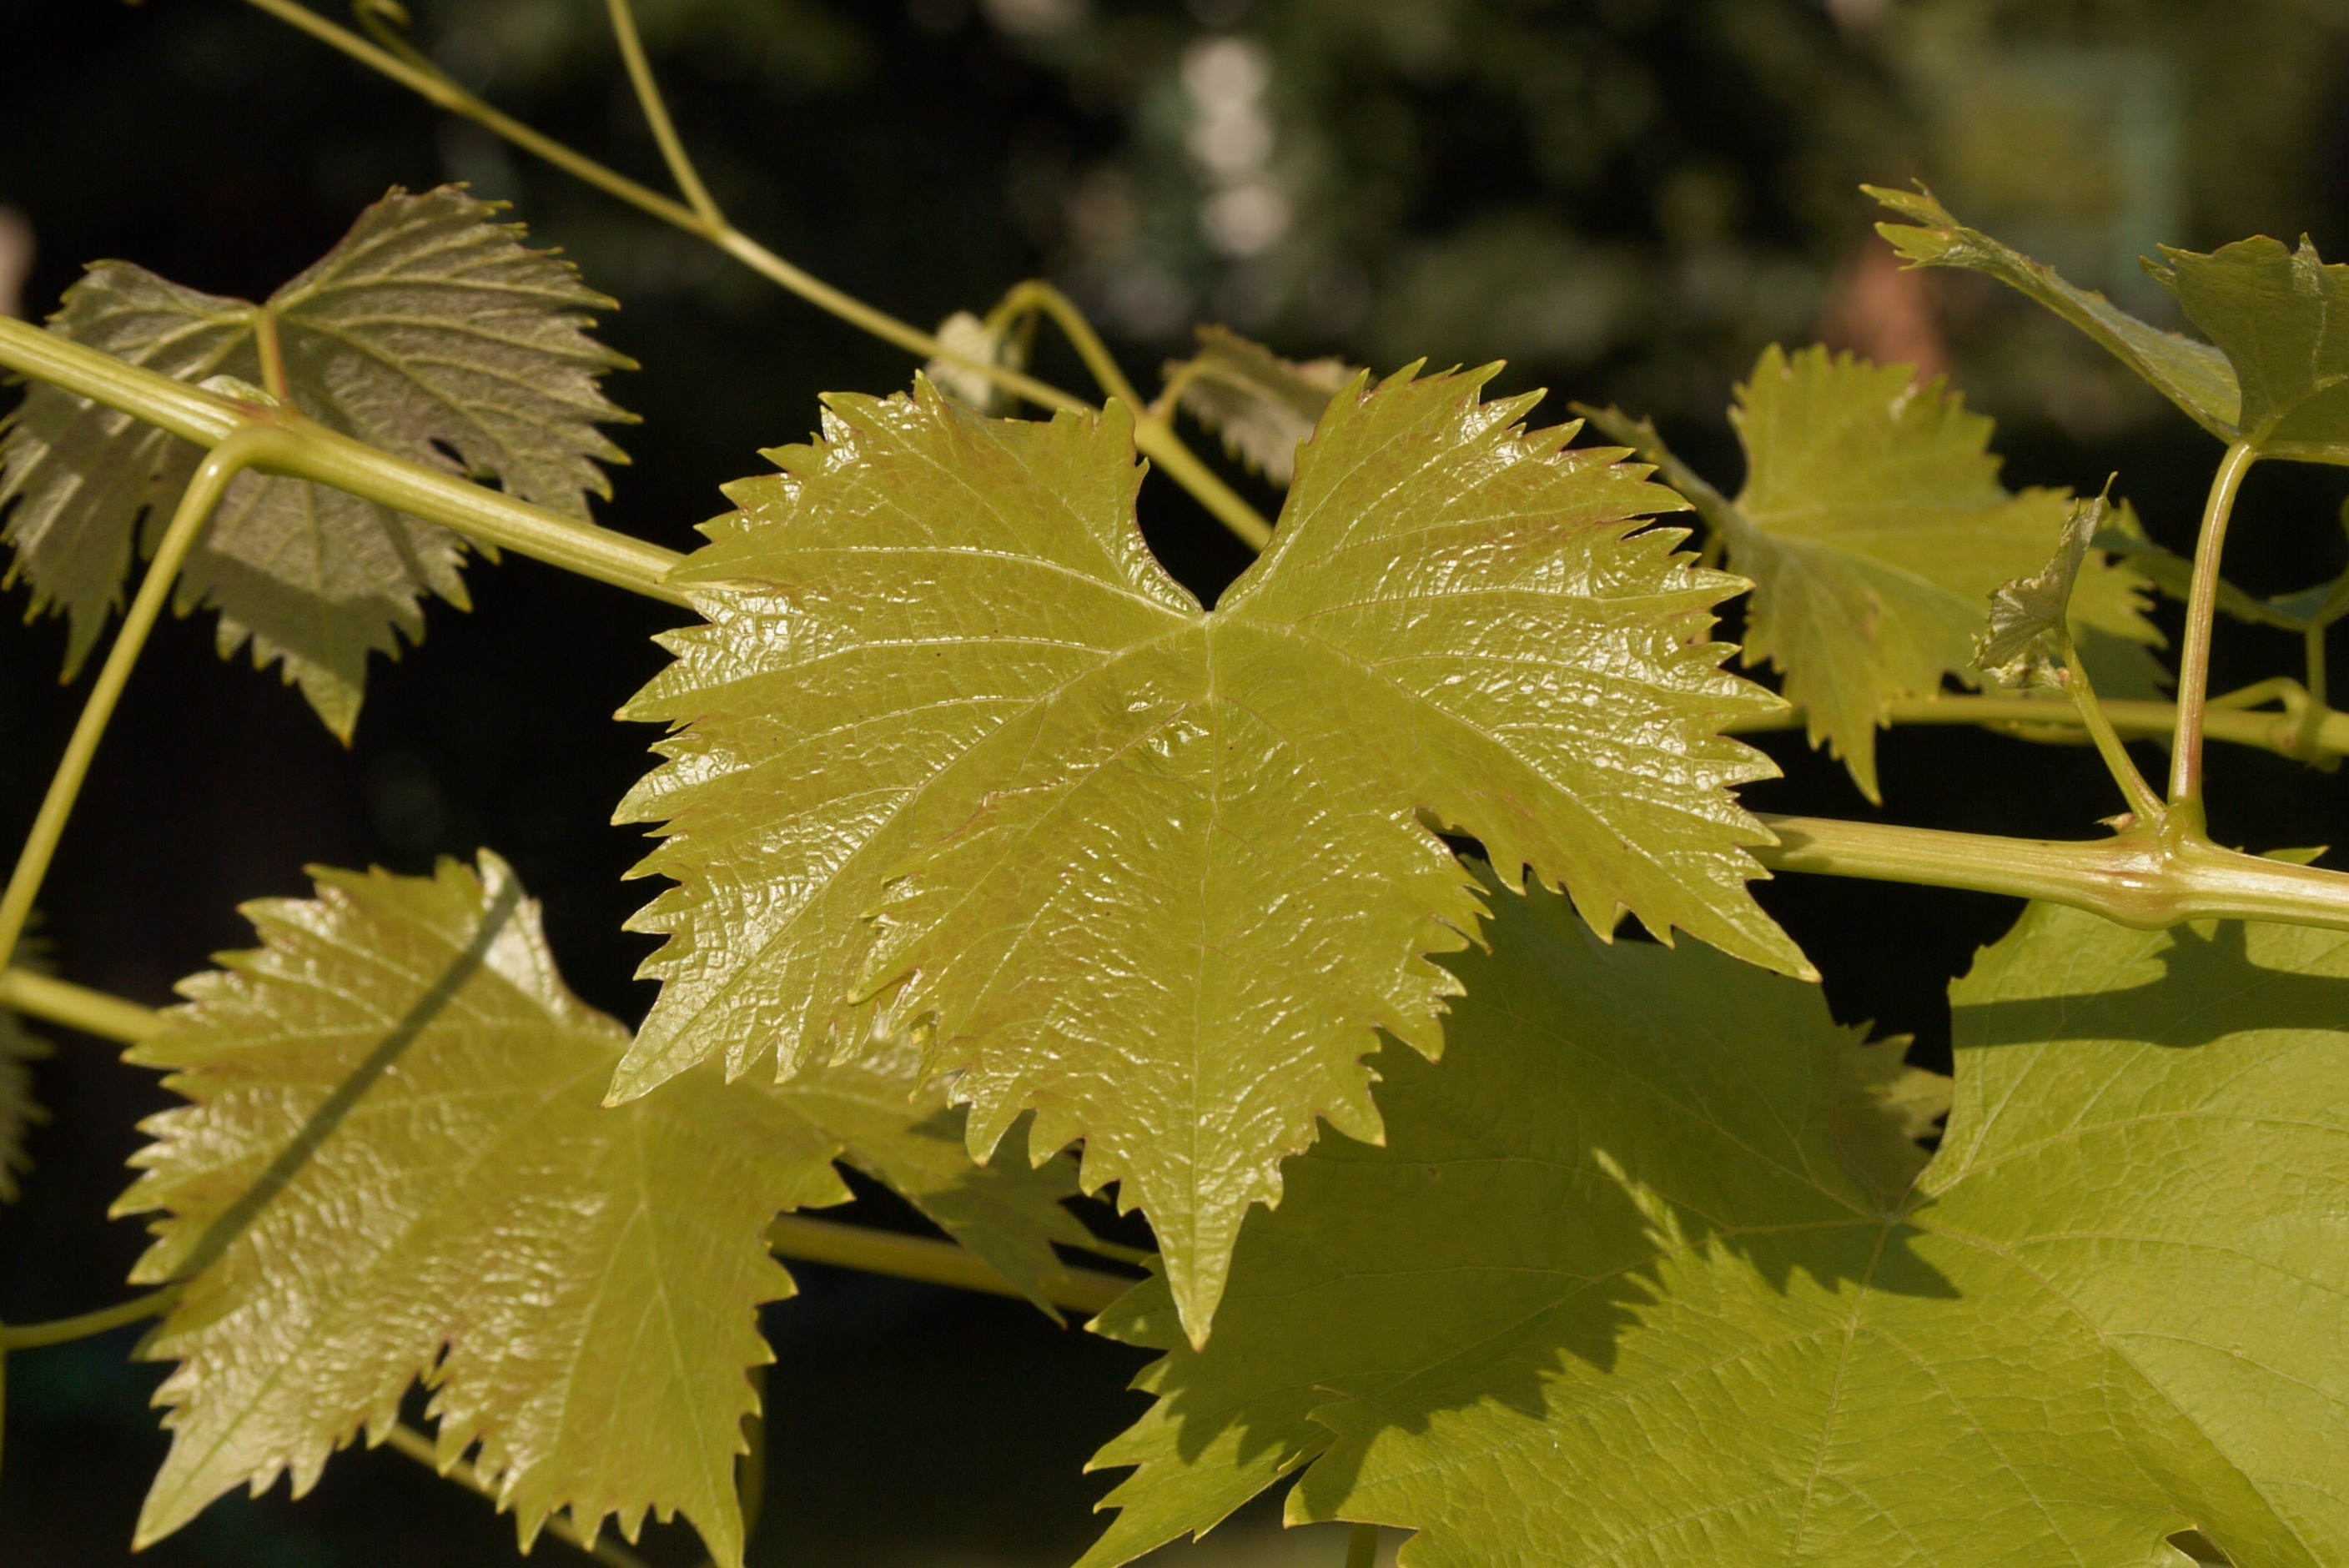
tree, nature, growth, plant, leaf, flower, wild, foliage, food, produce, smooth, autumn, botany, climbing, flora, plants, maple tree, greenery, maple leaf, leaves, leafy, vines, sunny, stems, shrub, branches, bright, climbers, growing, deciduous, patterns, shiny, shining, glossy, greens, flowering plant, maidenhair tree, grape leaves, surfaces, plant stem, woody plant, land plant